Hollywood Hong Kong

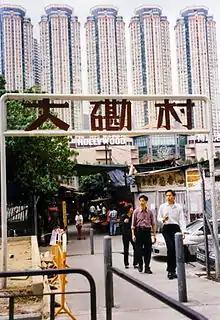
Former gate of Tai Hom Village in 1999, with Plaza Hollywood shopping centre and the Galaxia housing estate in the background.

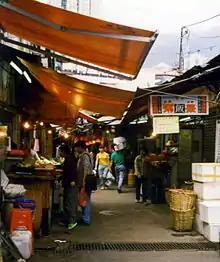
Tai Hom Village in 1999

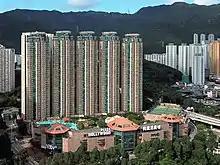
Plaza Hollywood shopping centre and the Galaxia housing estate in 2018, seen from above the former location of Tai Hom Village.

The story takes place in Tai Hom Village, a small Hong Kong shantytown that is literally and figuratively overshadowed by a large apartment and mall complex called Plaza Hollywood. The movie begins with pig butcher, Mr. Chu (Glen Chin) and his sons, Tiny (Leung Sze Ping) and Ming (Ho Sai Man) who are all obese. Keung (Won You Nam), also a resident of the town, is preoccupied with internet porn which leads him to meet Mainland Chinese prostitute Hung Hung (Zhou Xun), who advertises her services online and whom he pays for a night of torrid sex in the bushes outside Plaza Hollywood.